Nananu-i-Ra

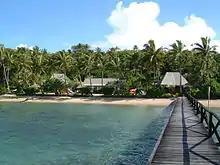
Nananu-i-Ra

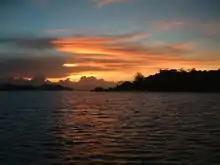
Sunset at Nananu-i-Ra

Nananu-i-Ra is an island in Fiji about 3 kilometers off the north coast of the main island of Viti Levu, near the town of Rakiraki in Ra Province. The island is 3.5 square kilometers and has a maximum elevation of 180 meters. The name "Nananu-I-Ra" means "Daydream of the West" in Fijian. Fijian mythology holds that Nananu-I-Ra is the point of departure for disembodied spirits leaving this world for the afterlife.